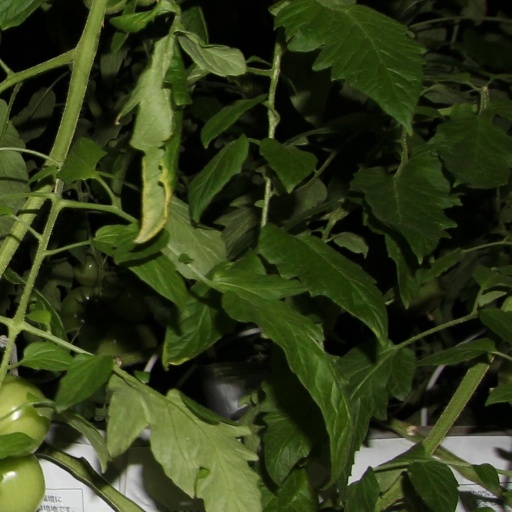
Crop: tomato